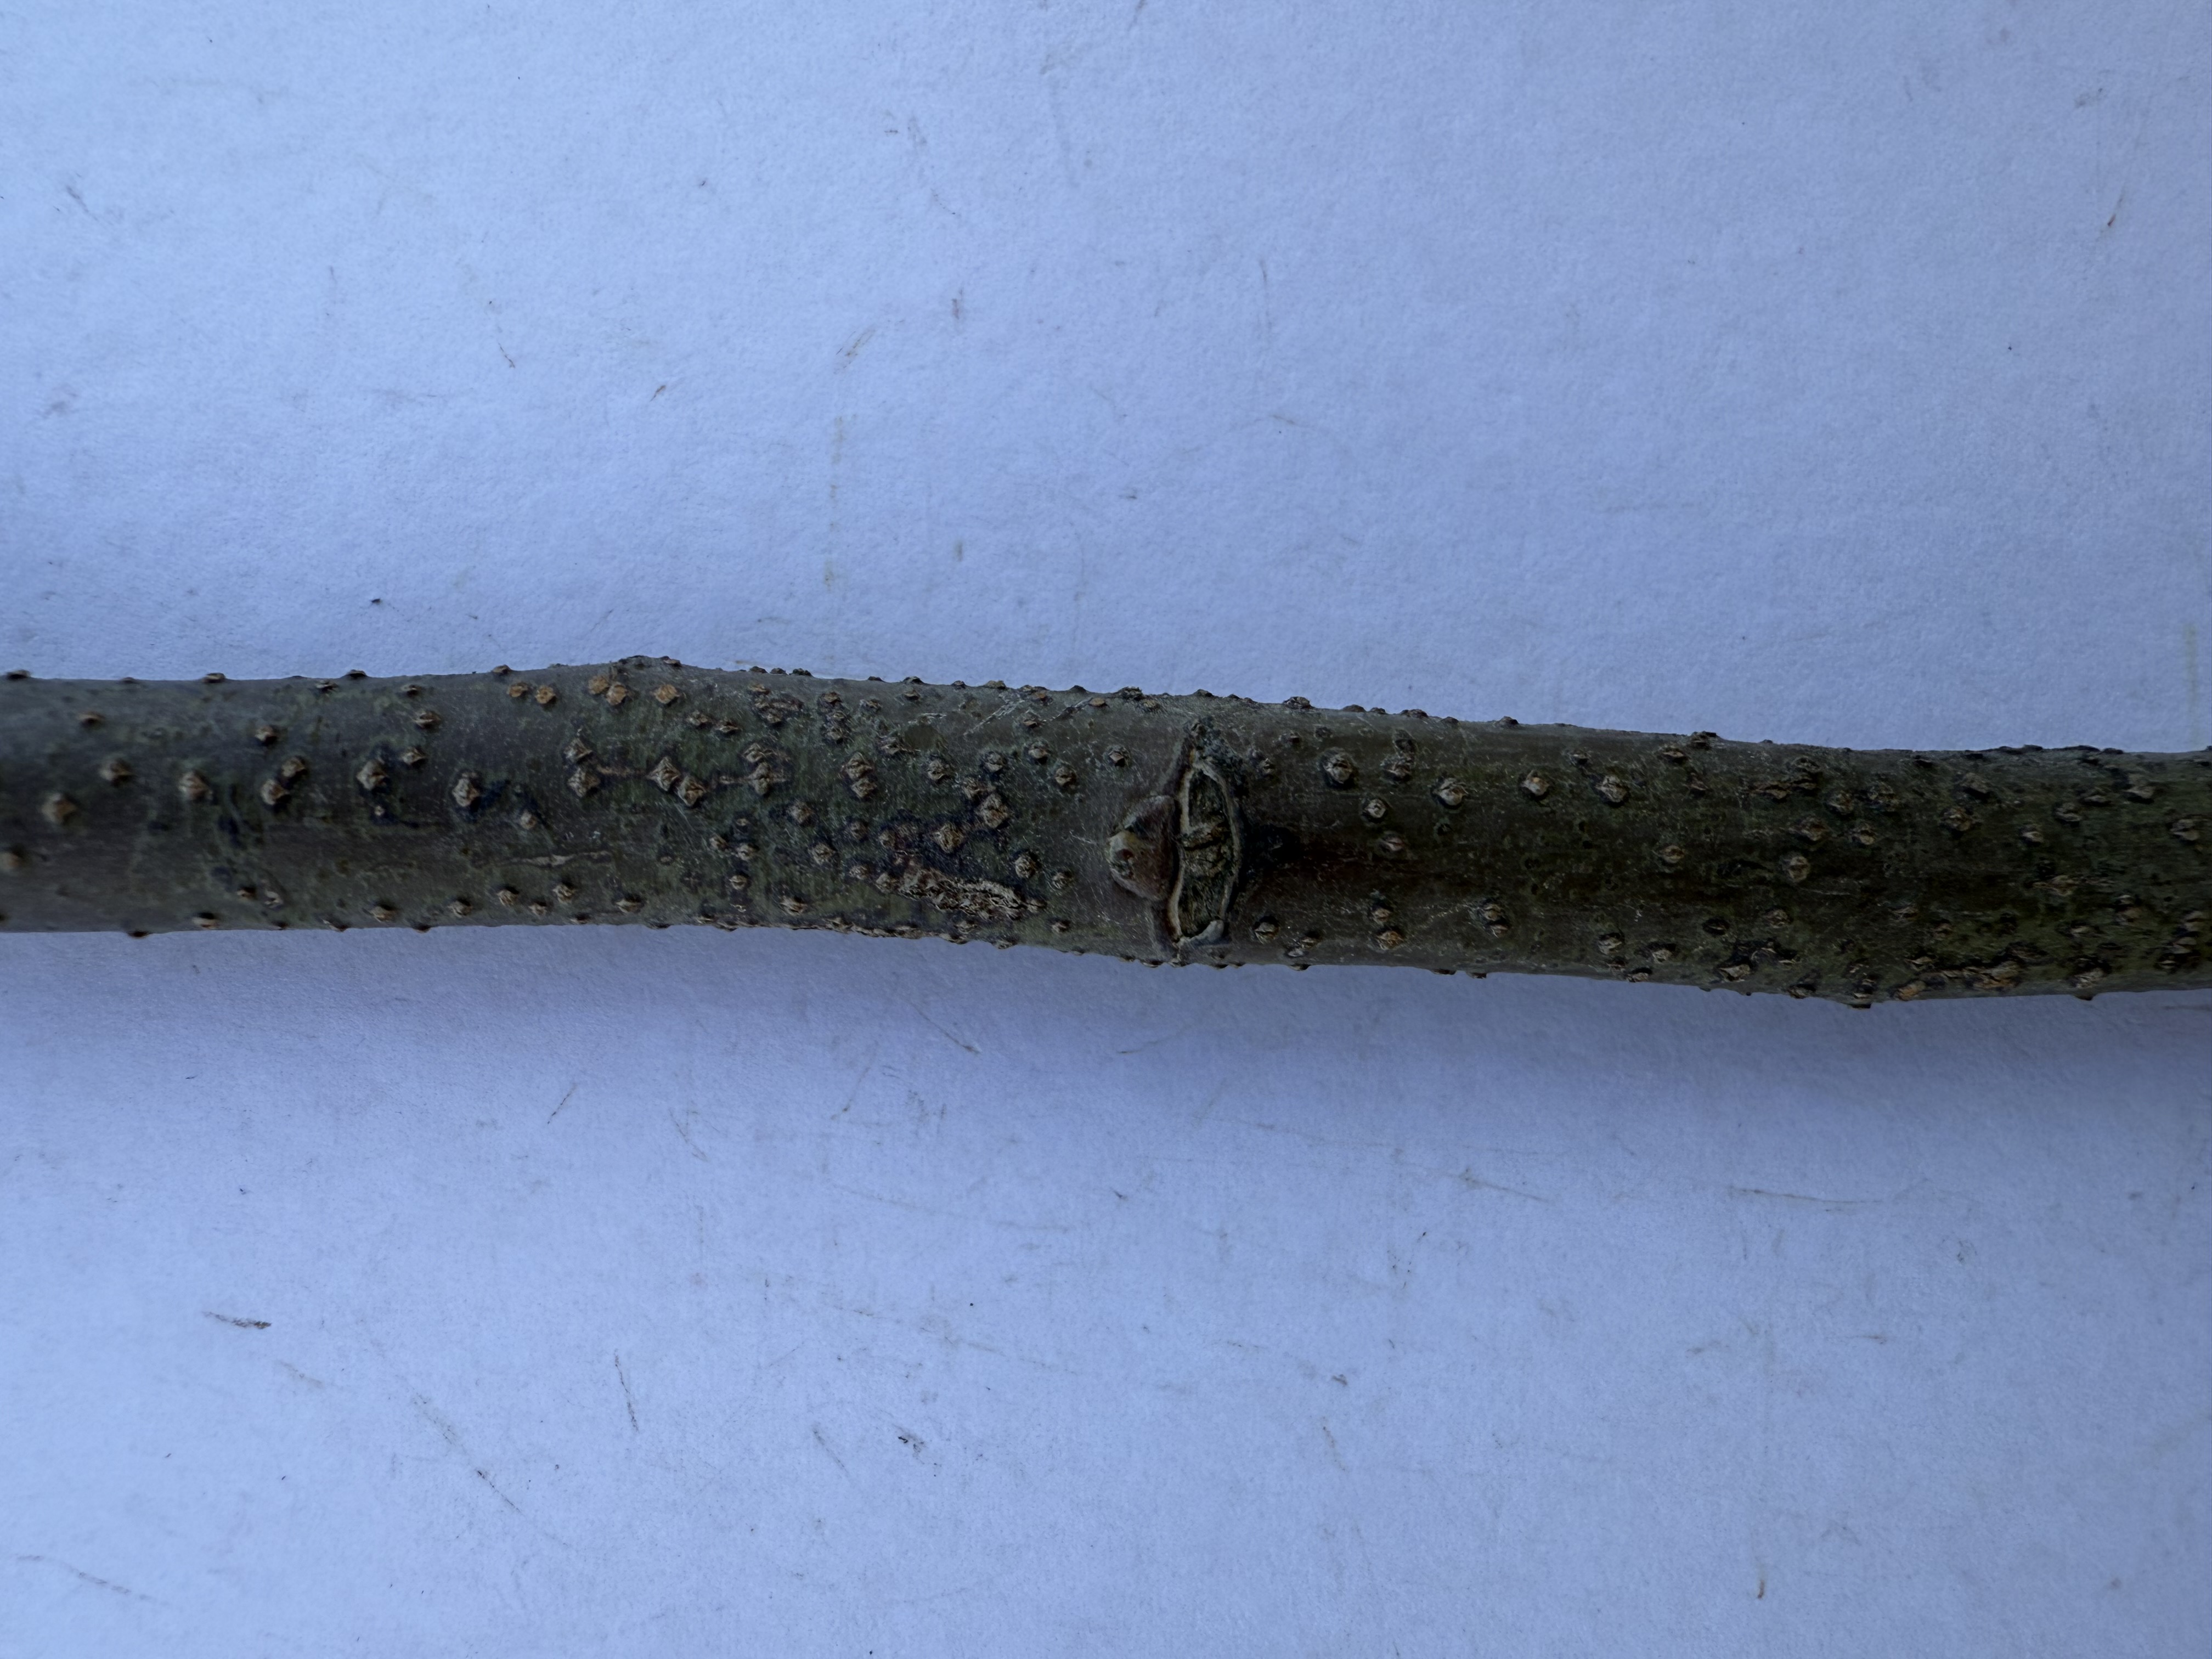
Variety: Carob